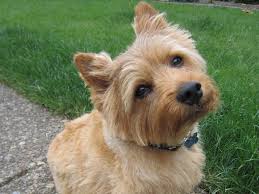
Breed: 203-n000016-Norwich_terrier